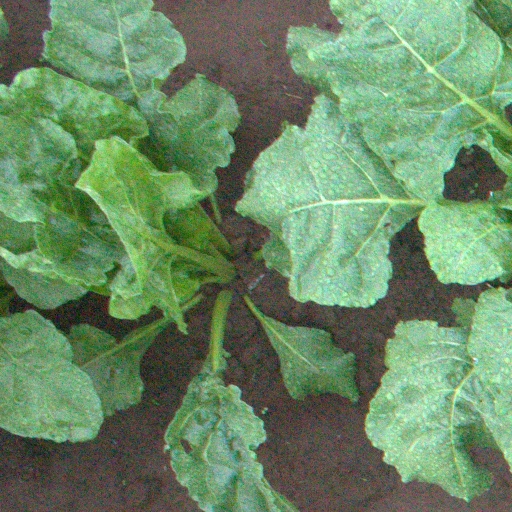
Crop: sugar beet